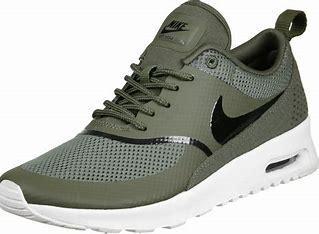
Brand: Nike
Model: Air Max Thea